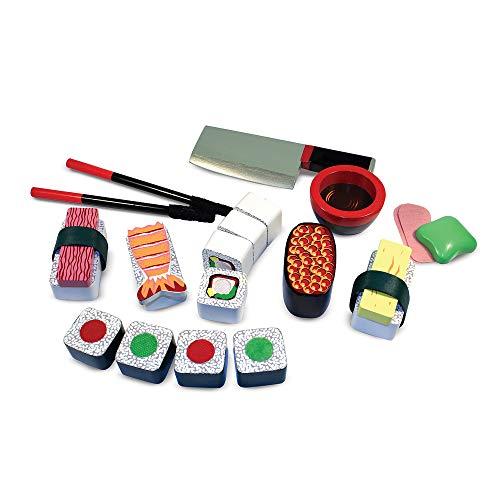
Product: Melissa & Doug Sushi Slicing Wooden Play Food Set
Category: Toys & Games | Dress Up & Pretend Play | Pretend Play | Kitchen Toys | Play Food
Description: Keep playtime rolling with this fun 24-piece wooden play food sushi-making set.
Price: $15.99
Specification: ProductDimensions:10x9x1.5inches|ItemWeight:1pounds|ShippingWeight:1.65pounds(Viewshippingratesandpolicies)|DomesticShipping:ItemcanbeshippedwithinU.S.|InternationalShipping:ThisitemcanbeshippedtoselectcountriesoutsideoftheU.S.LearnMore|ASIN:B000FQ9IG6|Itemmodelnumber:2608|Manufacturerrecommendedage:36months-6years